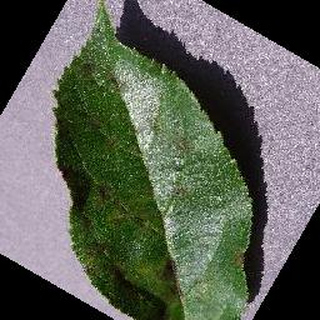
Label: apple_apple_scab